History of Christianity in Iceland

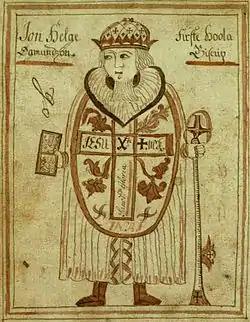
Bishop Jón Ögmundsson of Hólar

The institutional framework of Christianity was developing in the 11th century. Individual landownerseither "goðar" or simple farmersplayed a preeminent role in the process: they built the earliest churches and employed the first priests. Accordingly, most churches were for centuries controlled and administered by them and by their descendants, which contributed to the evolution of "a system of privately run churches" (Gunnar Karlsson).